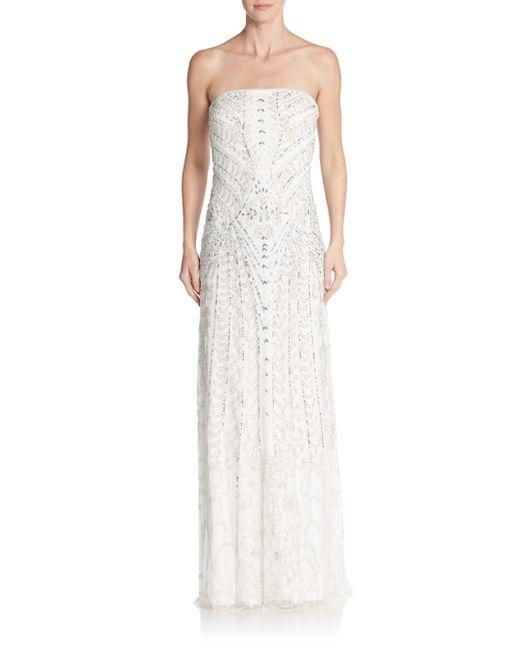
Formelles weißes Kleid mit grauen Mustern